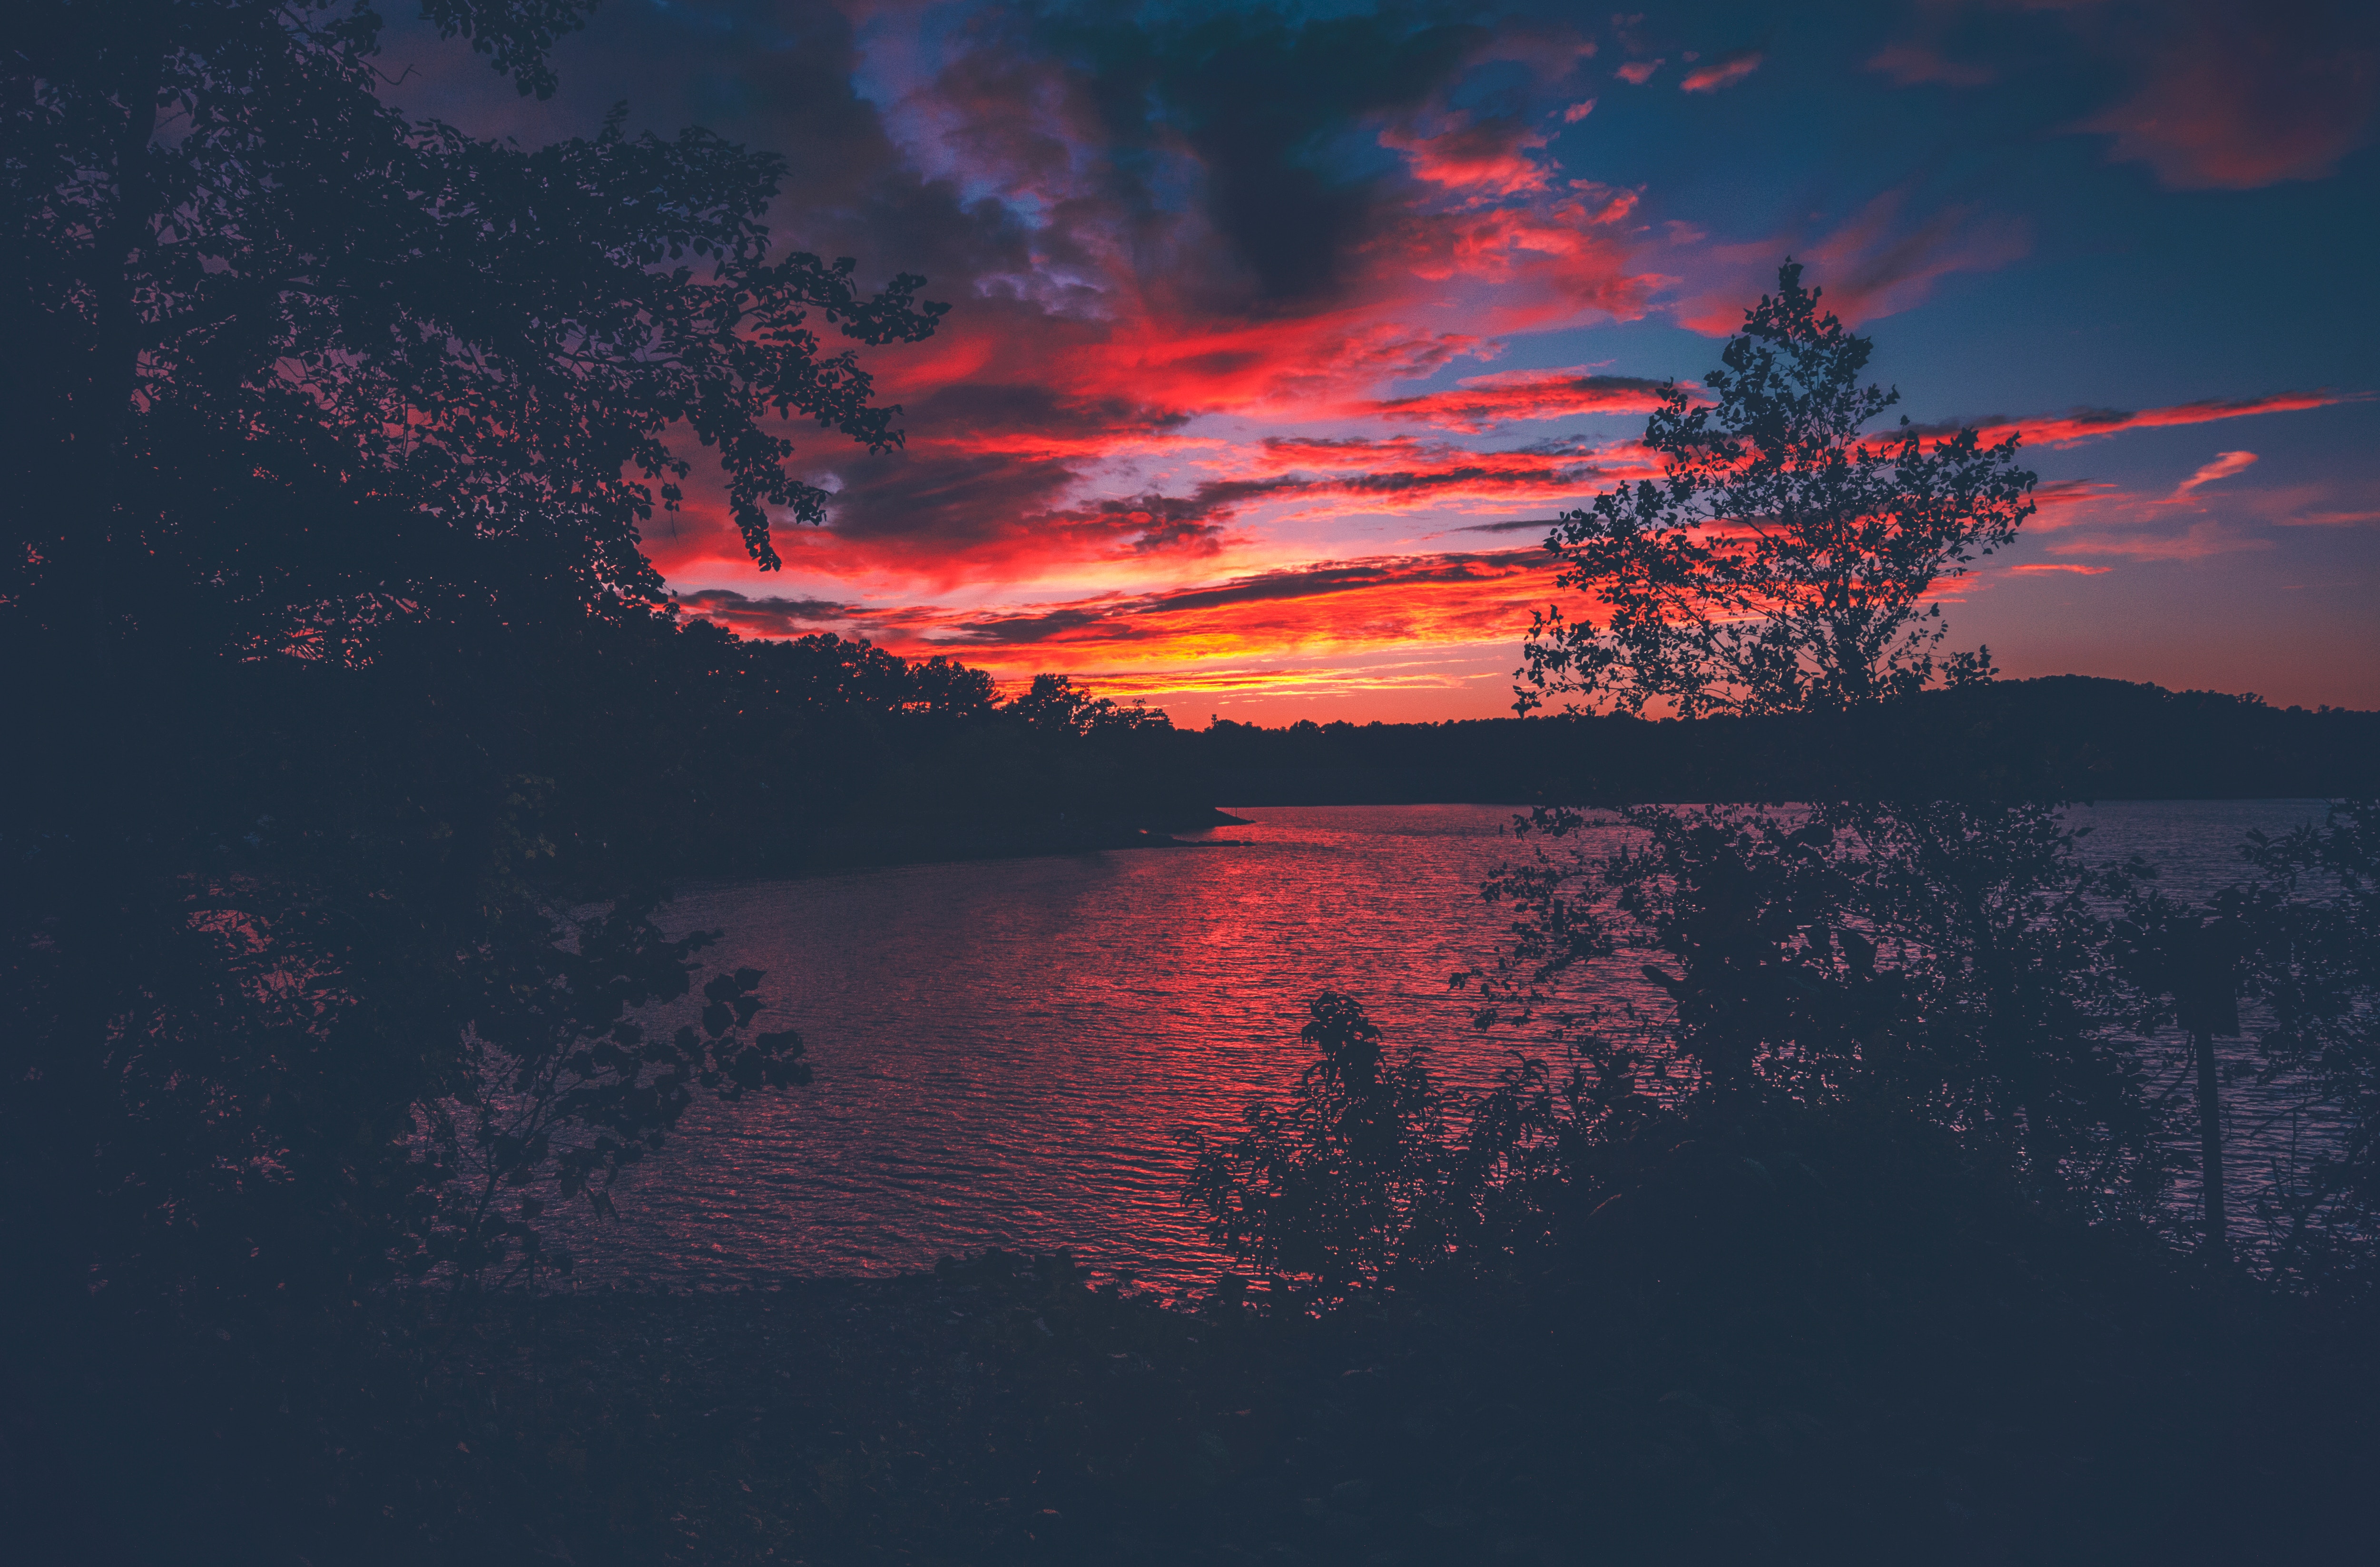
landscape, sea, water, horizon, cloud, sky, sunrise, sunset, morning, dawn, atmosphere, dusk, evening, reflection, calm, afterglow, meteorological phenomenon, atmosphere of earth, computer wallpaper, geological phenomenon, red sky at morning